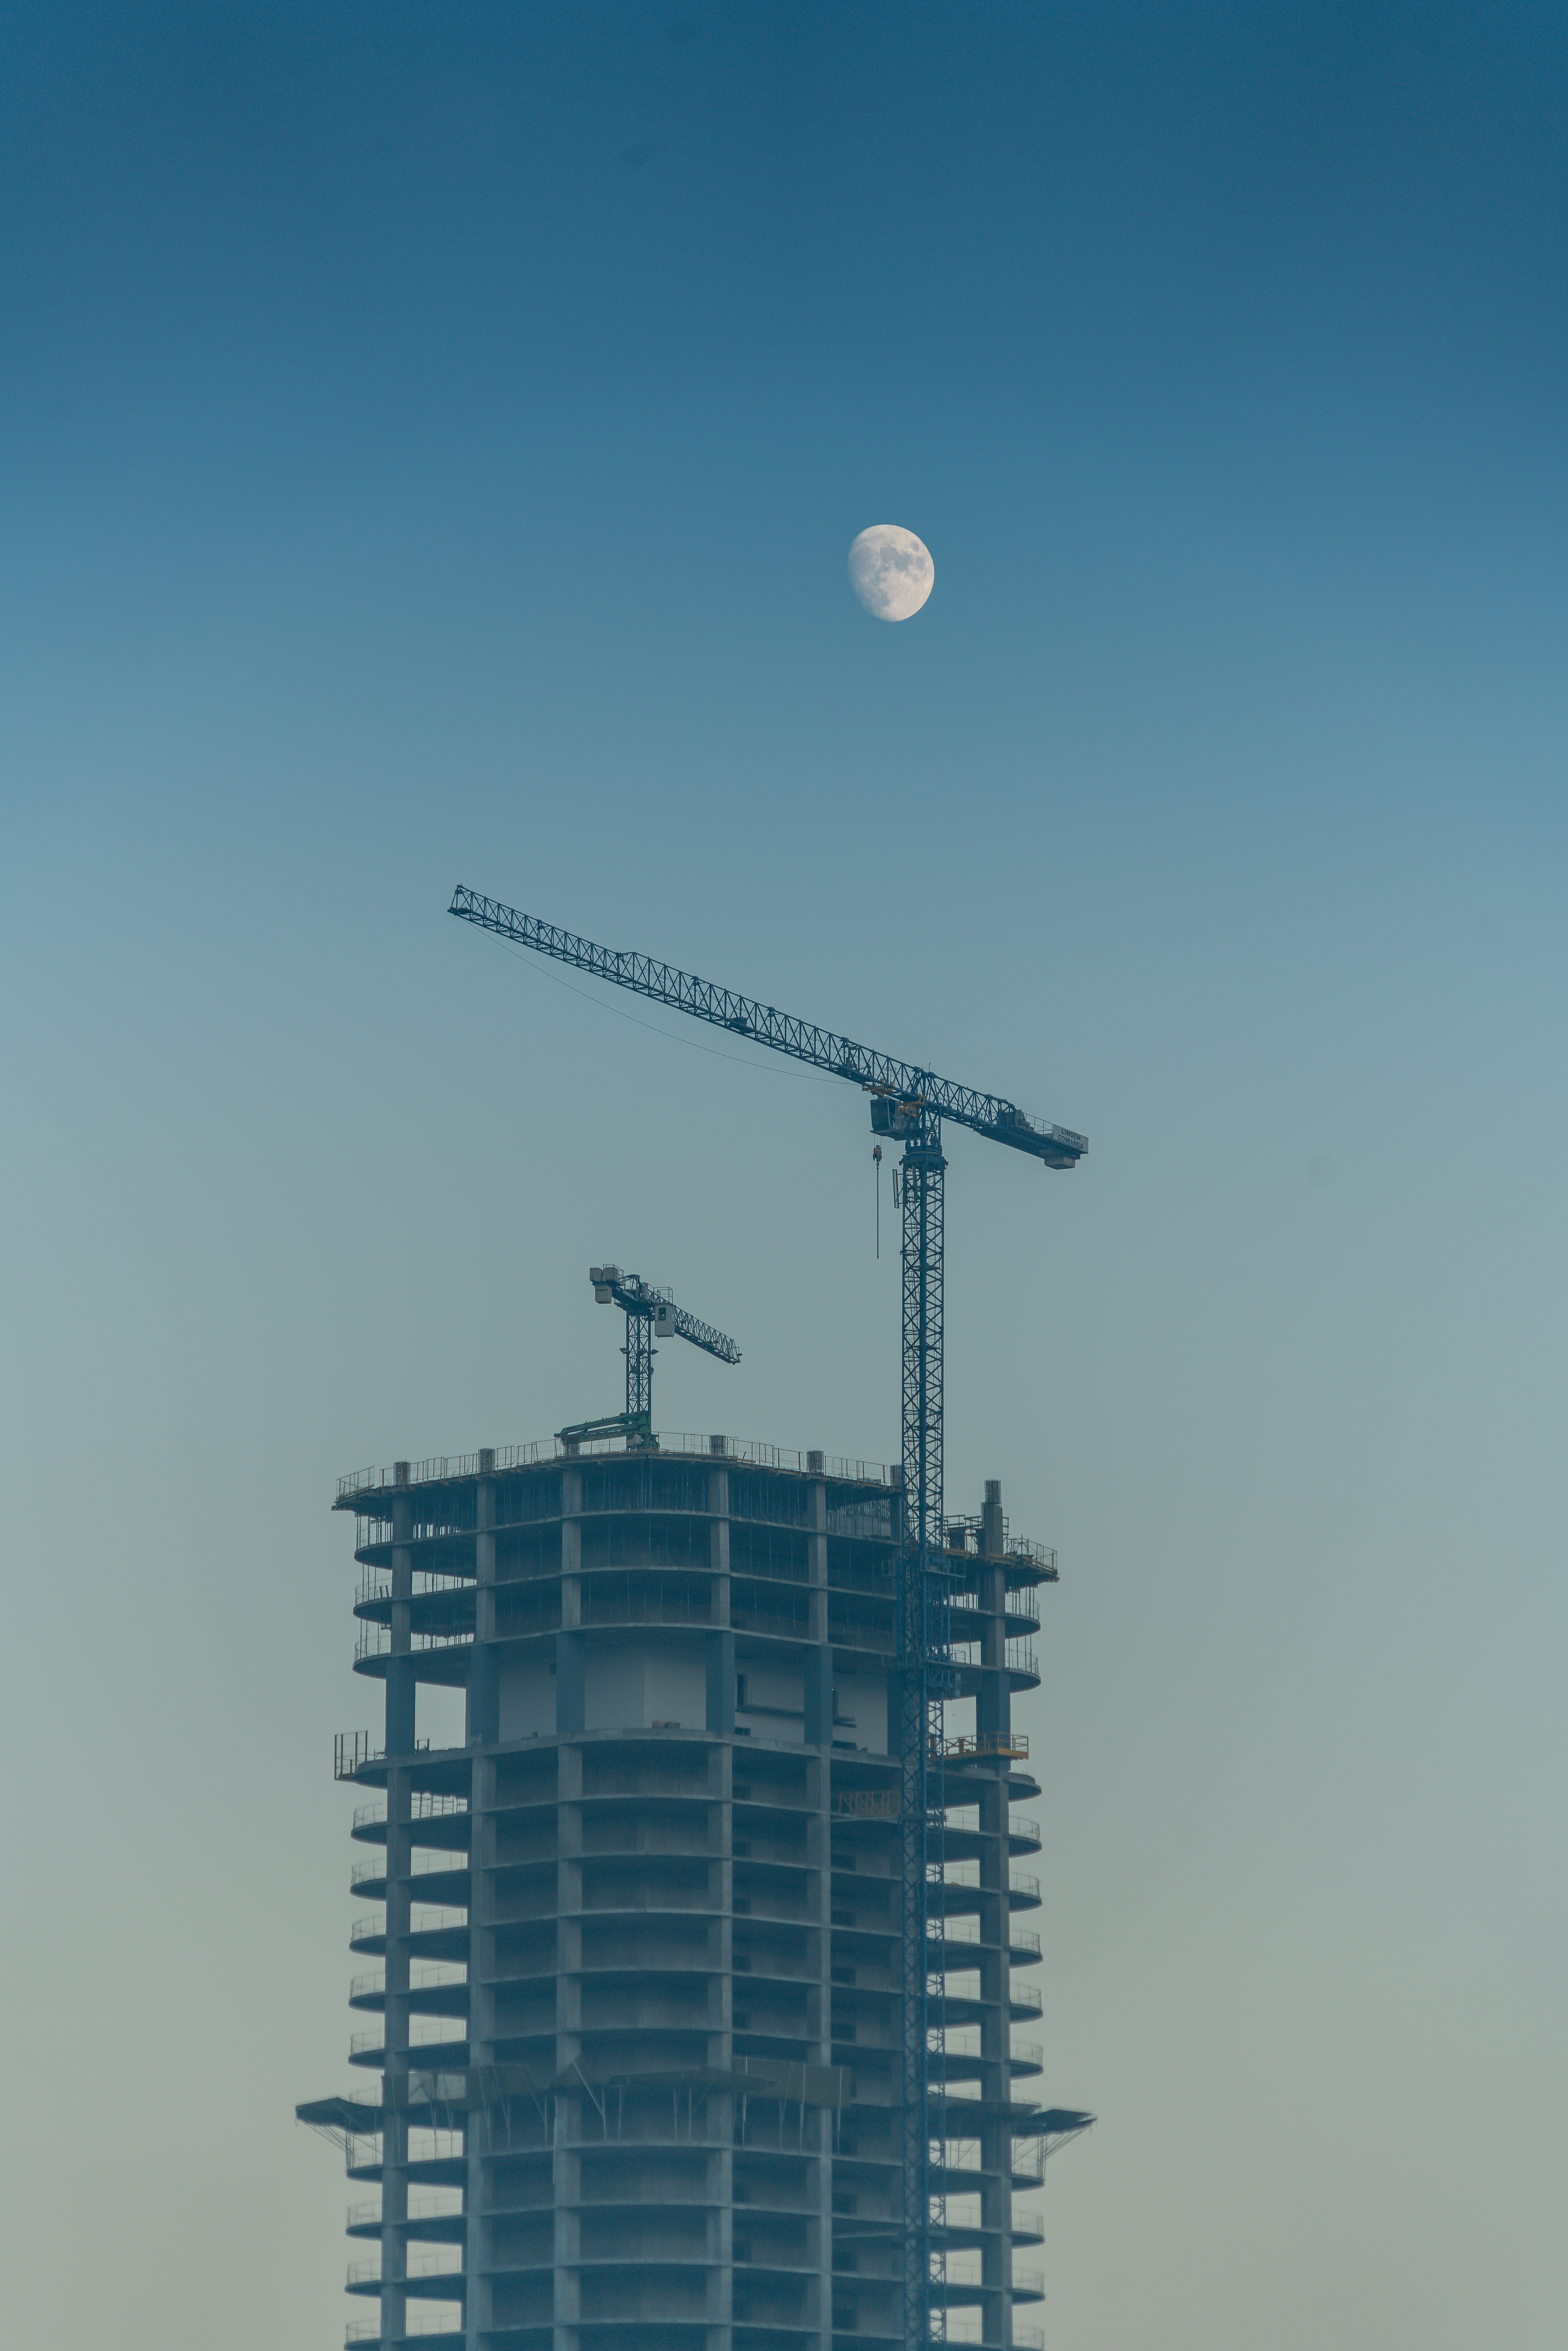
moon, building, sky, skyscraper, tower, tower block, astronomical object, crane, condominium, city, event, public utility, urban design, transmitter station, celestial event, moonlight, construction equipment, construction, spire, art, facade, commercial building, project, horizon, corporate headquarters, night, full moon, skyline